Eugène Lepoittevin

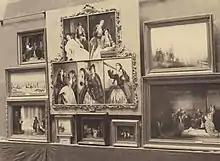
"Les Bains de Mer, Plage d’Étretat" displayed at the Paris Salon of 1865 (center left)

In 1826, at the age of 20, Eugène was enrolled at the École des Beaux-Arts. He studied painting under Louis Hersent and Auguste Xavier Leprince. His stature in the atelier of Leprince and his ability to match the skill of the master were such that when Leprince died, Lepoittevin was commissioned to complete Leprince's unfinished "Interieur de l'atelier de feu Leprince (The Artist's Studio)", exhibited at the Paris Salon of 1827; biographer Nadège Sébille presumes the seated figure at far left is a self-portrait of the young Lepoittevin. Also in 1827, at the age of 21, Lepoittevin debuted at the Paris Salon, under the name Potdevin. Up to and including the year of his death in 1870, he would exhibit over 150 paintings at the annual Salon.